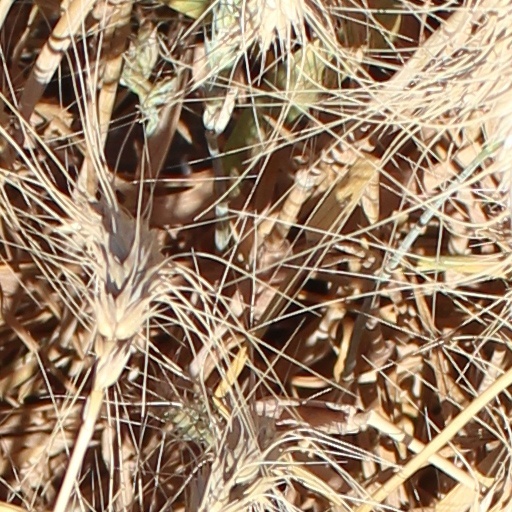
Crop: wheat